Leonrod (Dietenhofen)

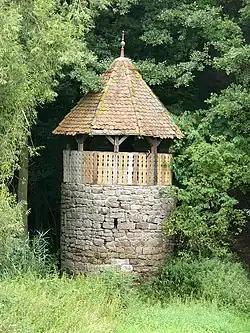
Outlying tower of the castle ruins of Leonrod

Leonrod is a village in the borough of the market town of Dietenhofen in the district of Ansbach, Middle Franconia, Germany.